Operation Overlord

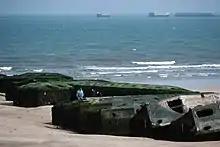
Remains of the concrete Mulberry harbour B (Gold) at Arromanches-les-Bains in Normandy, as seen out at sea and on the beach in 1990

After the disastrous Dieppe Raid, the Allies developed new technologies for Overlord. To supplement the preliminary offshore bombardment and aerial assaults, some of the landing craft were equipped with artillery and anti-tank guns to provide close supporting fire. The Allies had decided not to immediately attack any of the heavily protected French ports and two artificial ports, called Mulberry harbours, were designed by COSSAC planners. Each assembly consisted of a floating outer breakwater, inner concrete caissons (called Phoenix breakwaters) and several floating piers. The Mulberry harbours were supplemented by blockship shelters (codenamed "Gooseberries"). With the expectation that fuel would be difficult or impossible to obtain on the continent, the Allies built a "Pipe-Line Under The Ocean" (PLUTO). Specially developed pipes in diameter were to be laid under the Channel from the Isle of Wight to Cherbourg by D-Day plus 18. Technical problems and the delay in capturing Cherbourg meant the pipeline was not operational until 22 September. A second line was laid from Dungeness to Boulogne in late October.